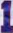
Number: 1